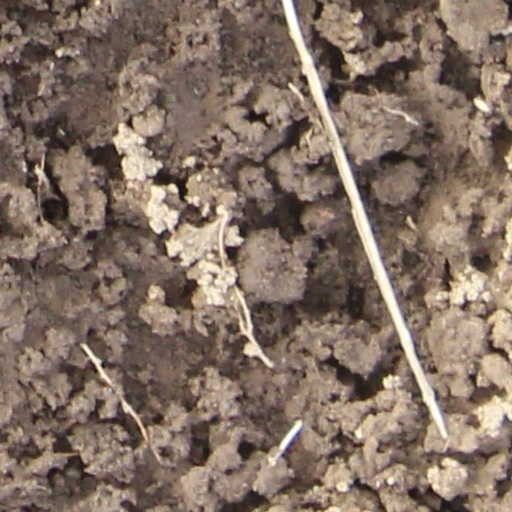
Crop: wheat